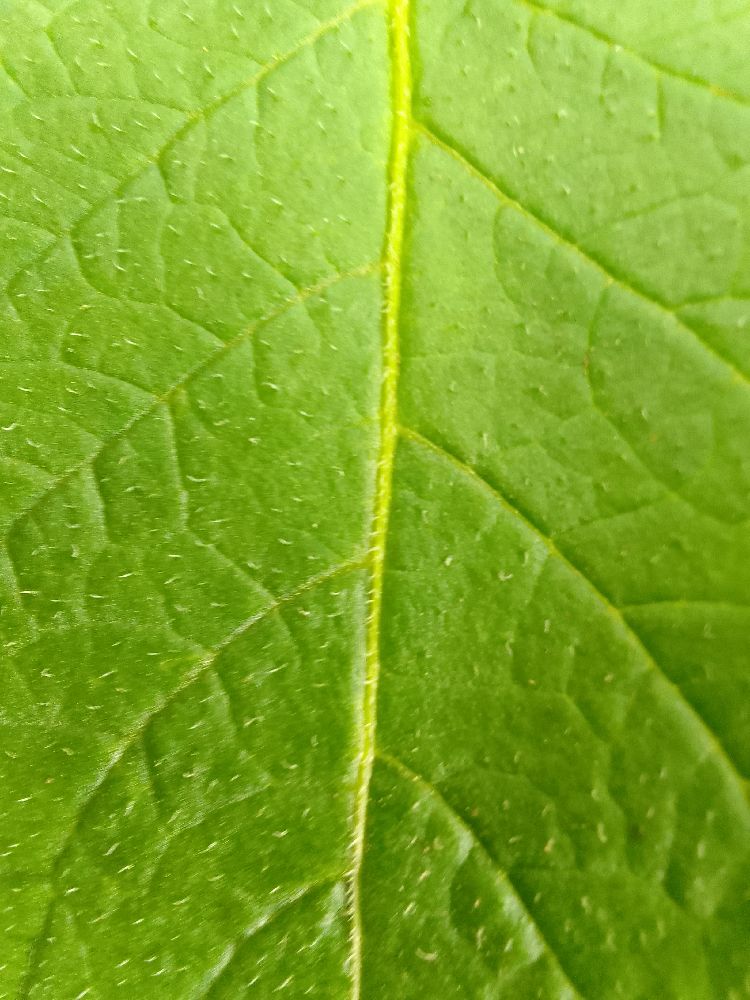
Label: Healthy